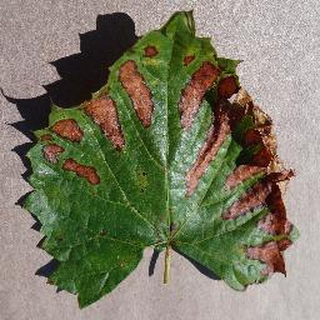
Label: grape_esca_black_measles